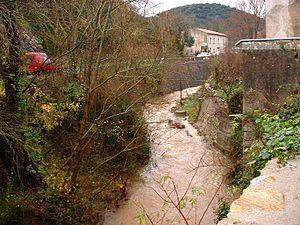
Le Sou de Laroque est une rivière française qui coule dans le département de l'Aude, en région Occitanie, il est le principal affluent de l'Orbieu, donc un sous-affluent de l'Aude. Certains le qualifient de ruisseau, mais compte tenu de son influence sur l'Orbieu et de son nombre d'affluents, il mérite bien son appellation incontestable de rivière.